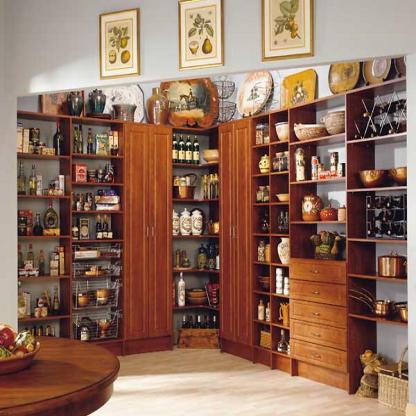
Scene: Indoor